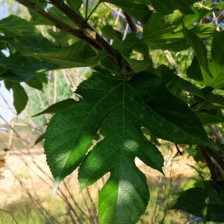
Variety: RedKing